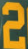
Number: 2